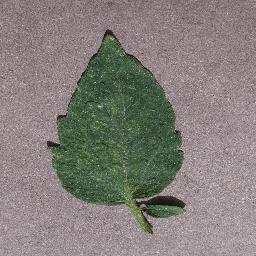
Label: Tomato___Spider_mites Two-spotted_spider_mite